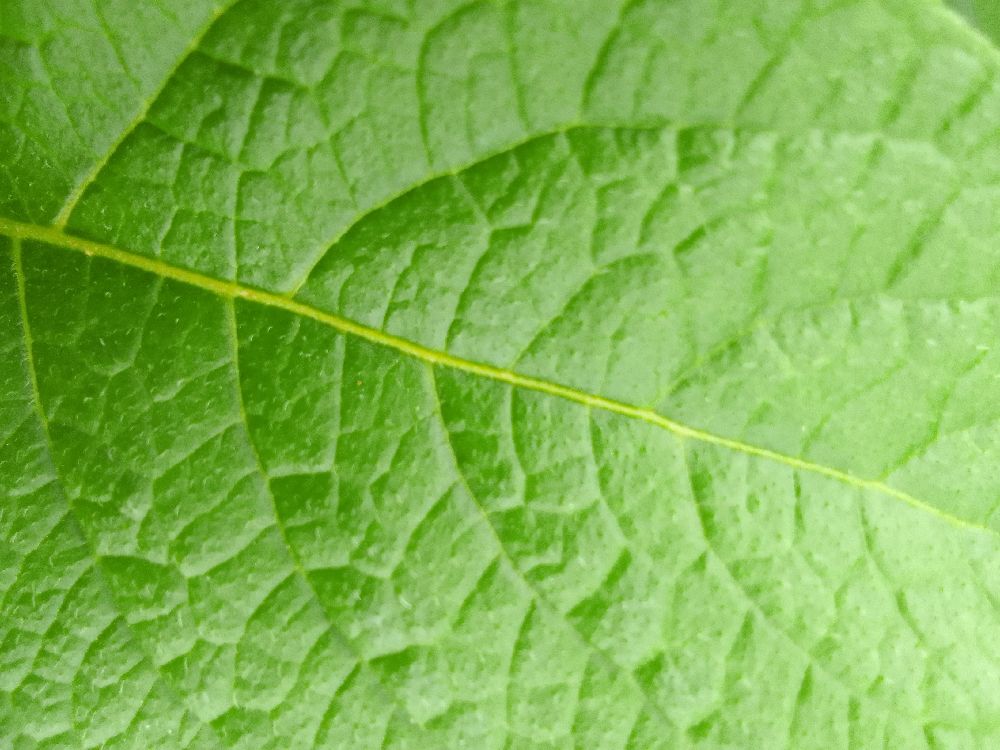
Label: Healthy